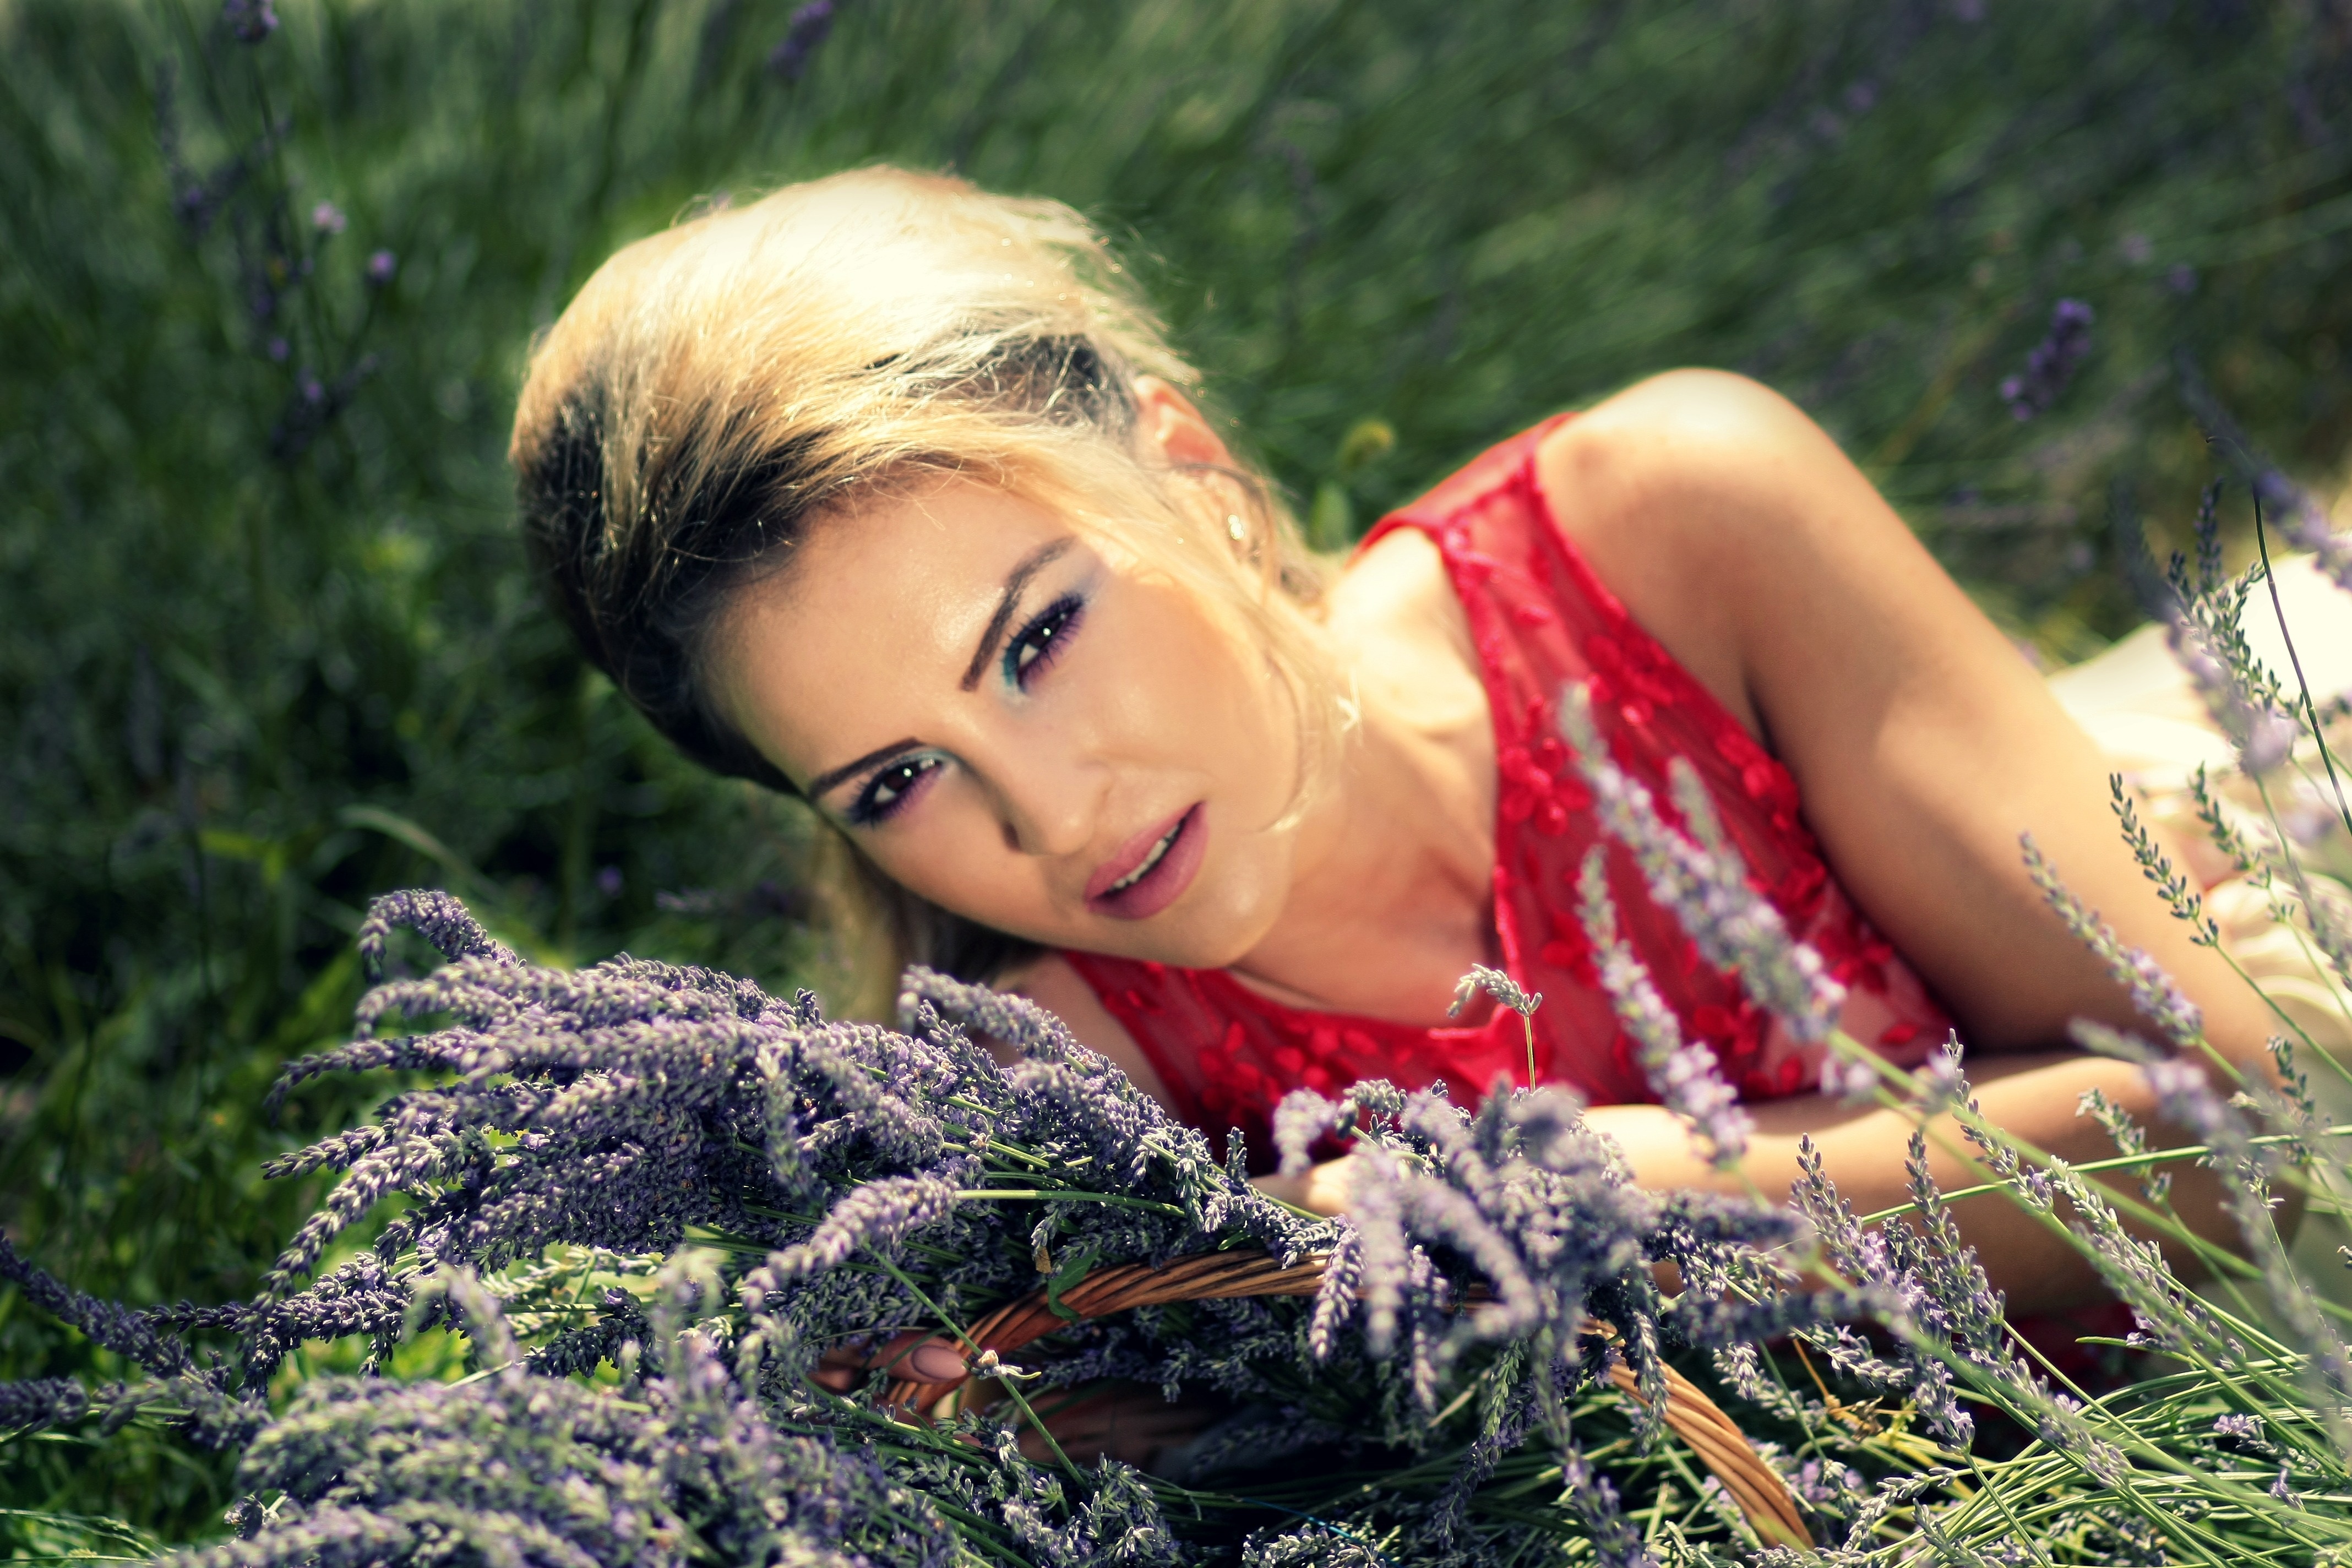
tree, grass, person, plant, girl, woman, hair, photography, flower, portrait, model, red, lady, blonde, lavender, dress, eye, skin, beauty, seductive, sensual, photo shoot, portrait photography